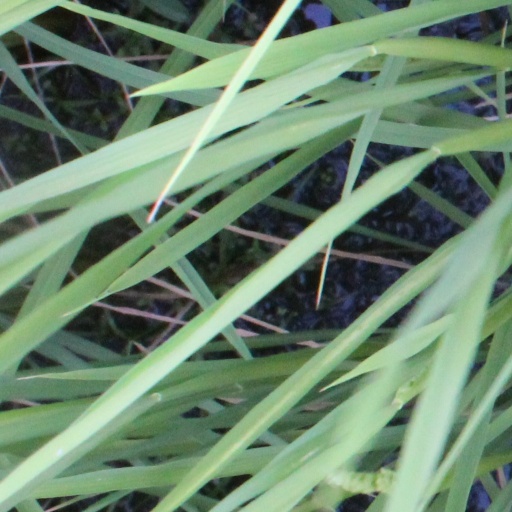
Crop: rice